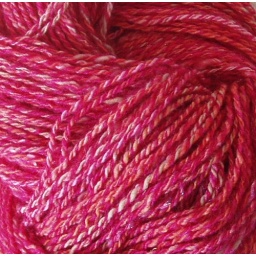
same kitchen sink as in fruit loops. hot pink monhair and silk strand.....